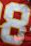
Number: 8